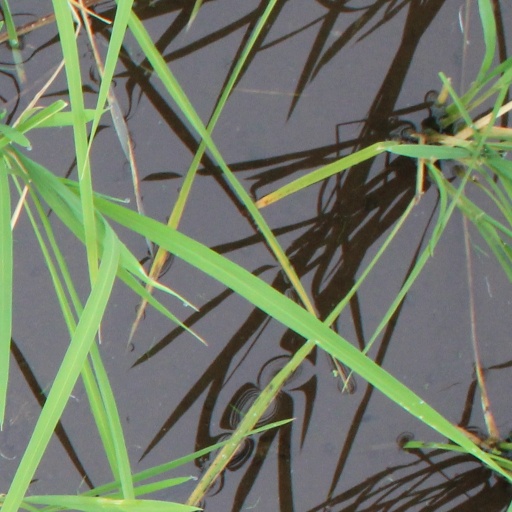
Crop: rice